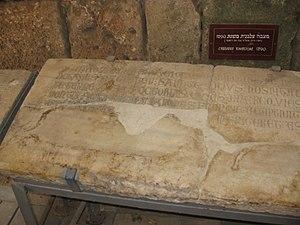
Pierre de Vieille-Bride, ou Vieille-Brioude, est le dix-huitième supérieur de L'Hospital de l'ordre de Saint-Jean de Jérusalem de 1240 à 1244.